Shaktiman (1993 film)

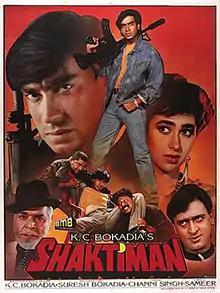
Release poster

Shaktiman is a 1993 Indian Hindi-language action film directed by K.C. Bokadia and starring Ajay Devgn, Karisma Kapoor, Mukesh Khanna, Kulbhushan Kharbanda. Other cast members include Gulshan Grover, Ajit Khan, Parikshat Sahni and Mahavir Shah.